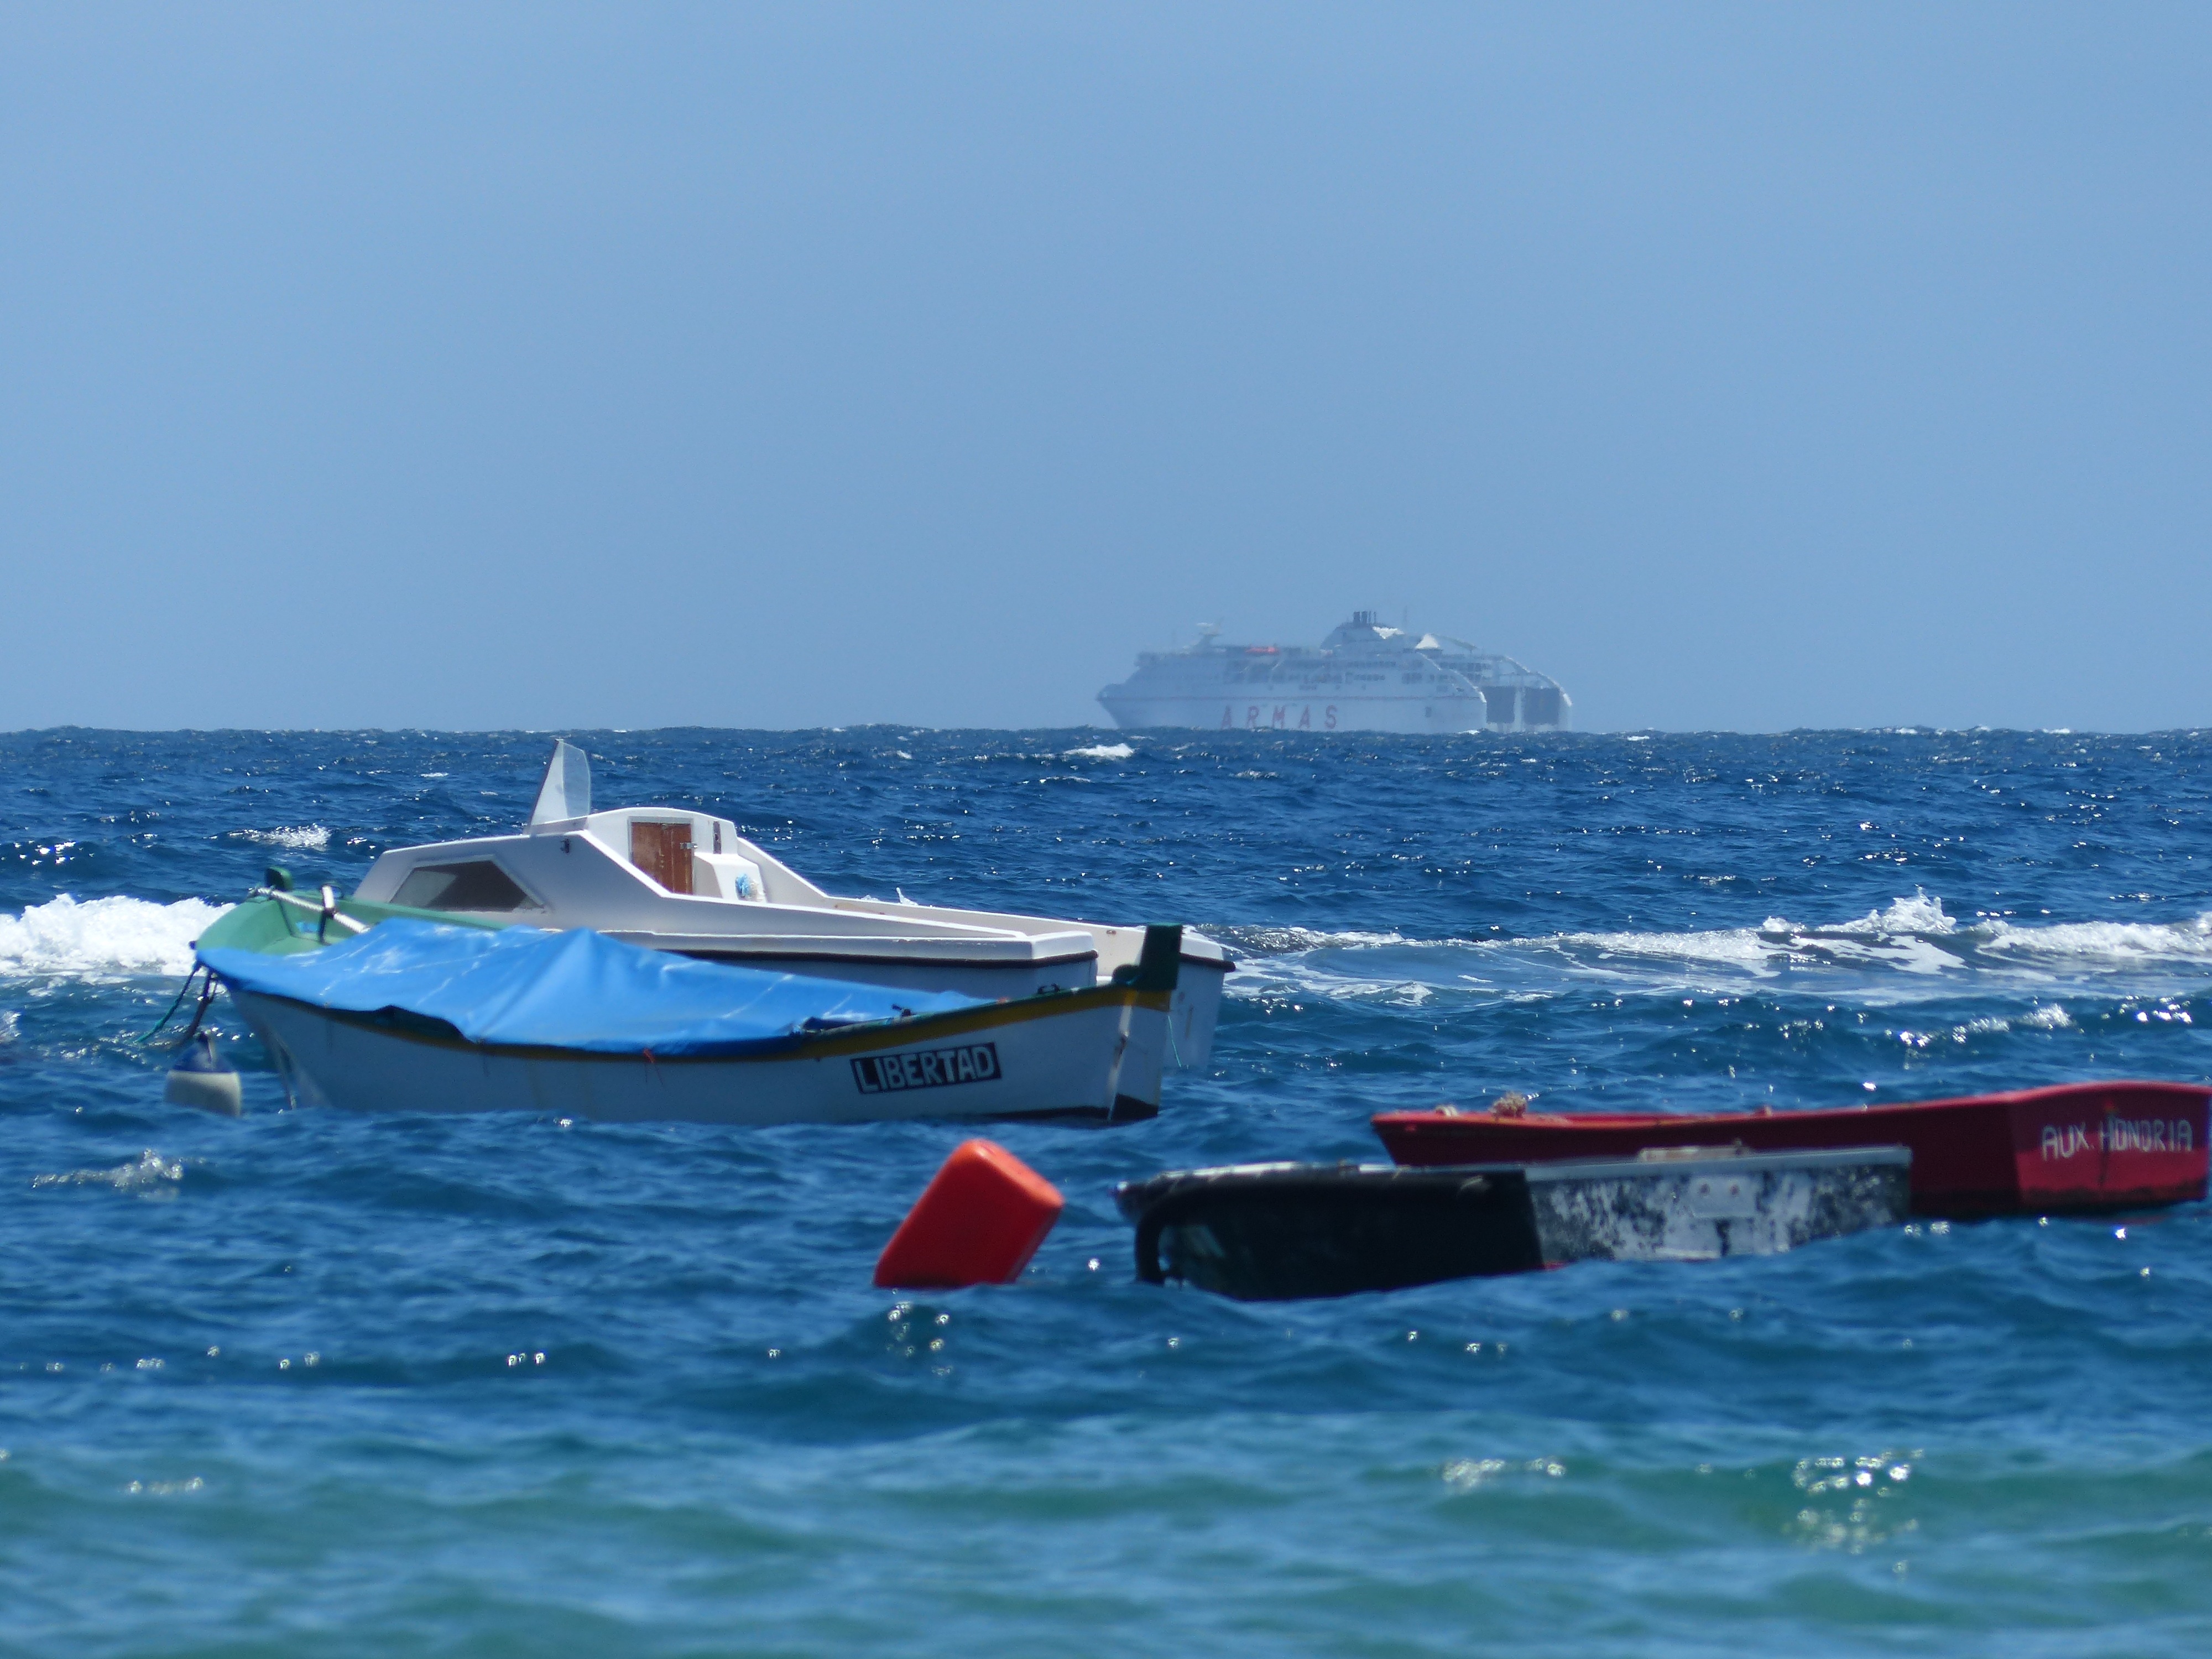
sea, ocean, boat, vehicle, sailing, port, motorboat, boating, boats, anchorage, watercraft, cruise ship, sea kayak